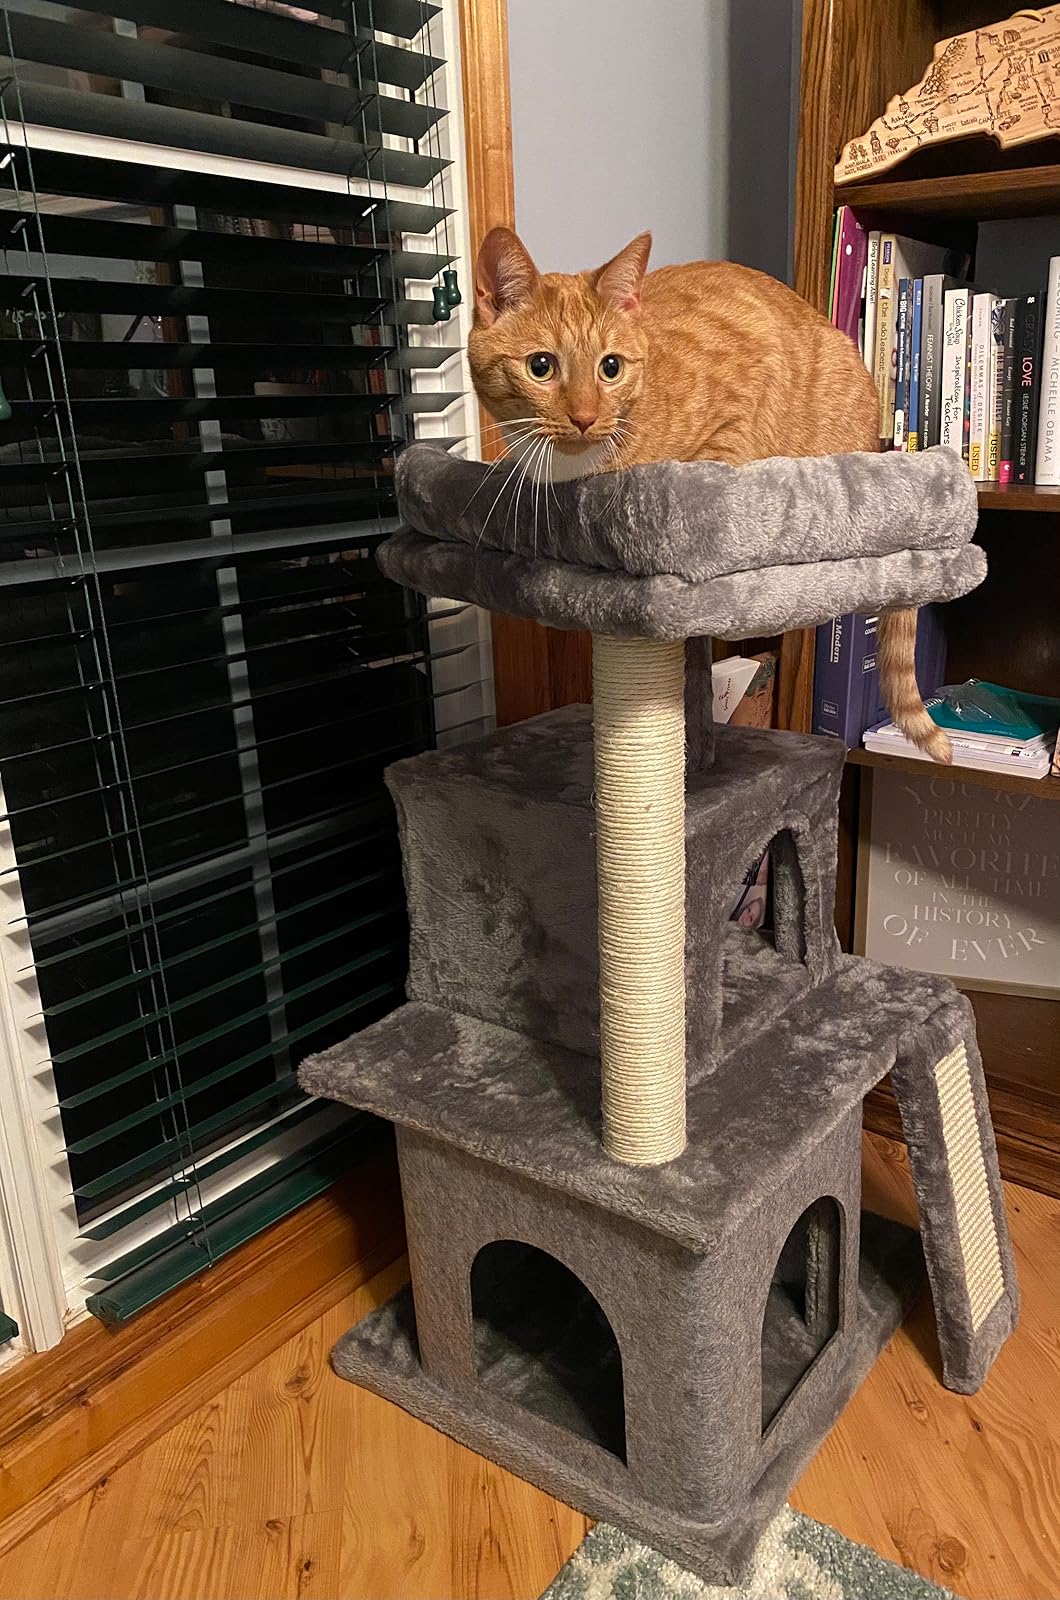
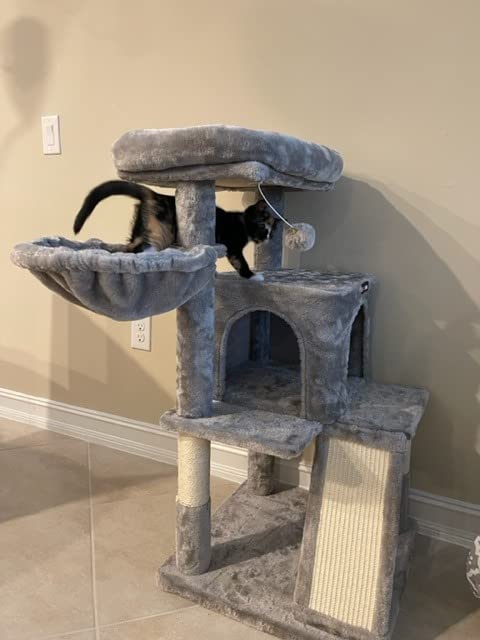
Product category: items_cat tree
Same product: no